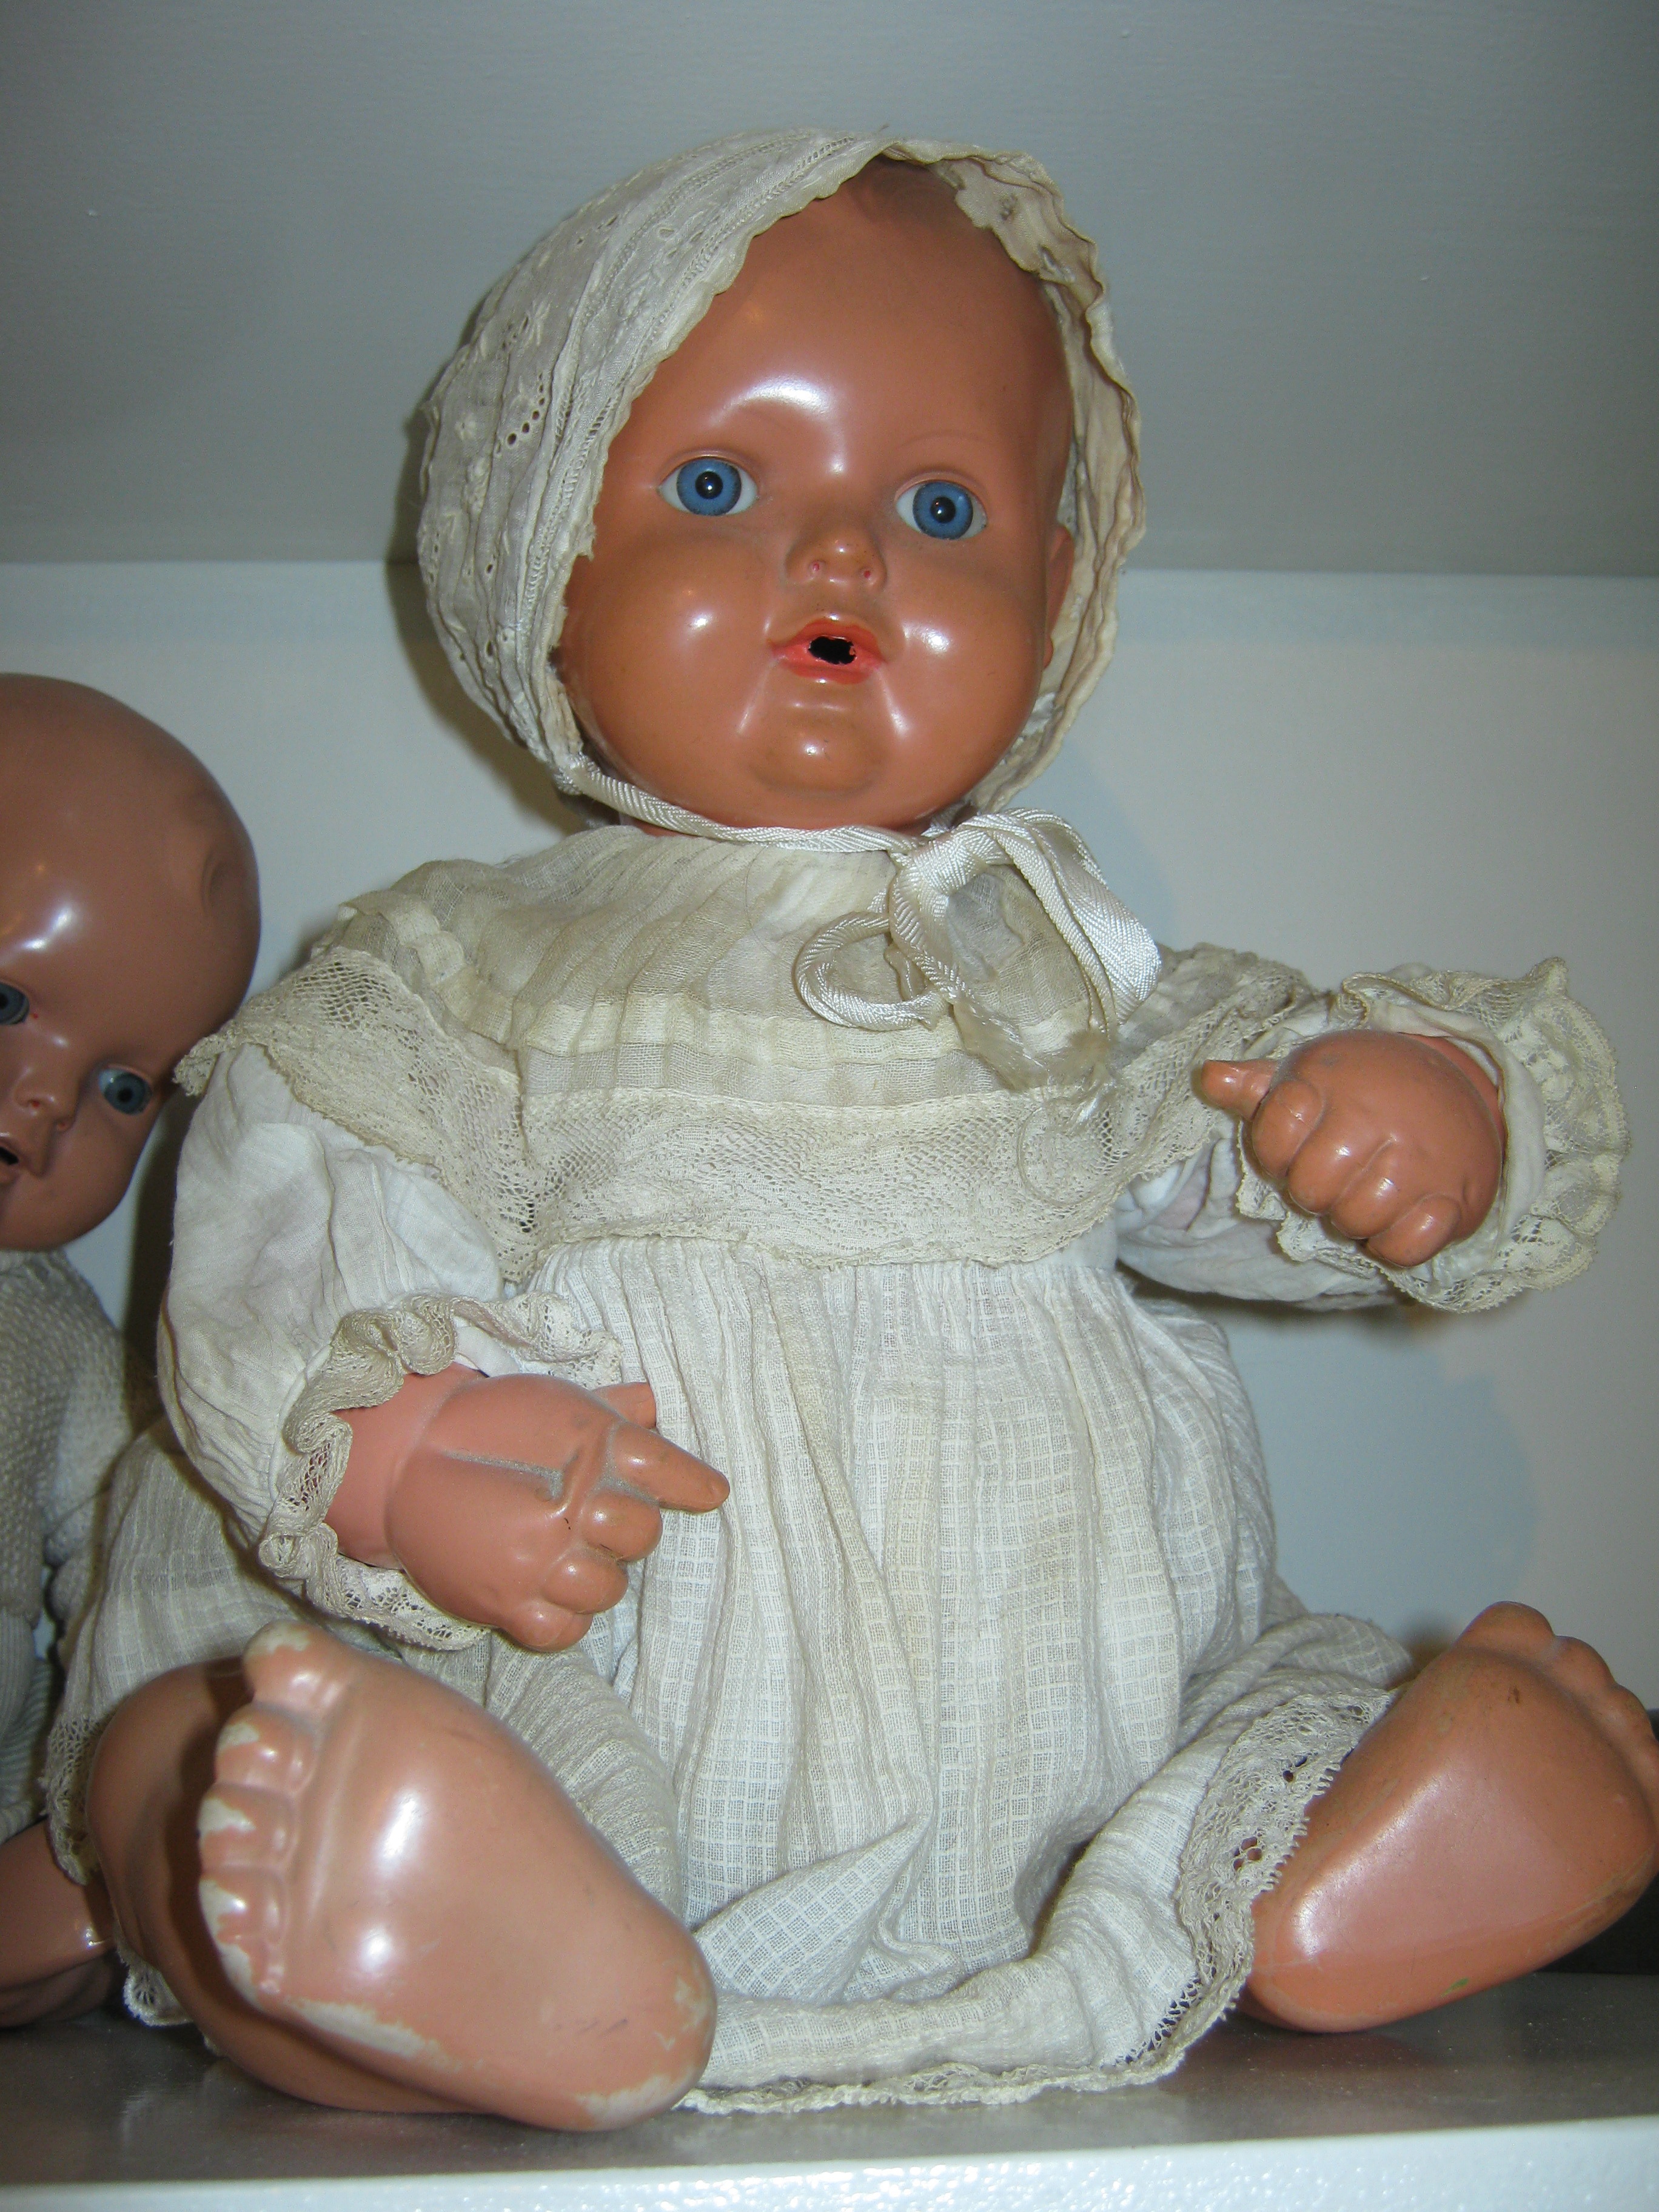
child, toy, doll, art, pop, dress, infant, toddler, skin, sweetness, old toys